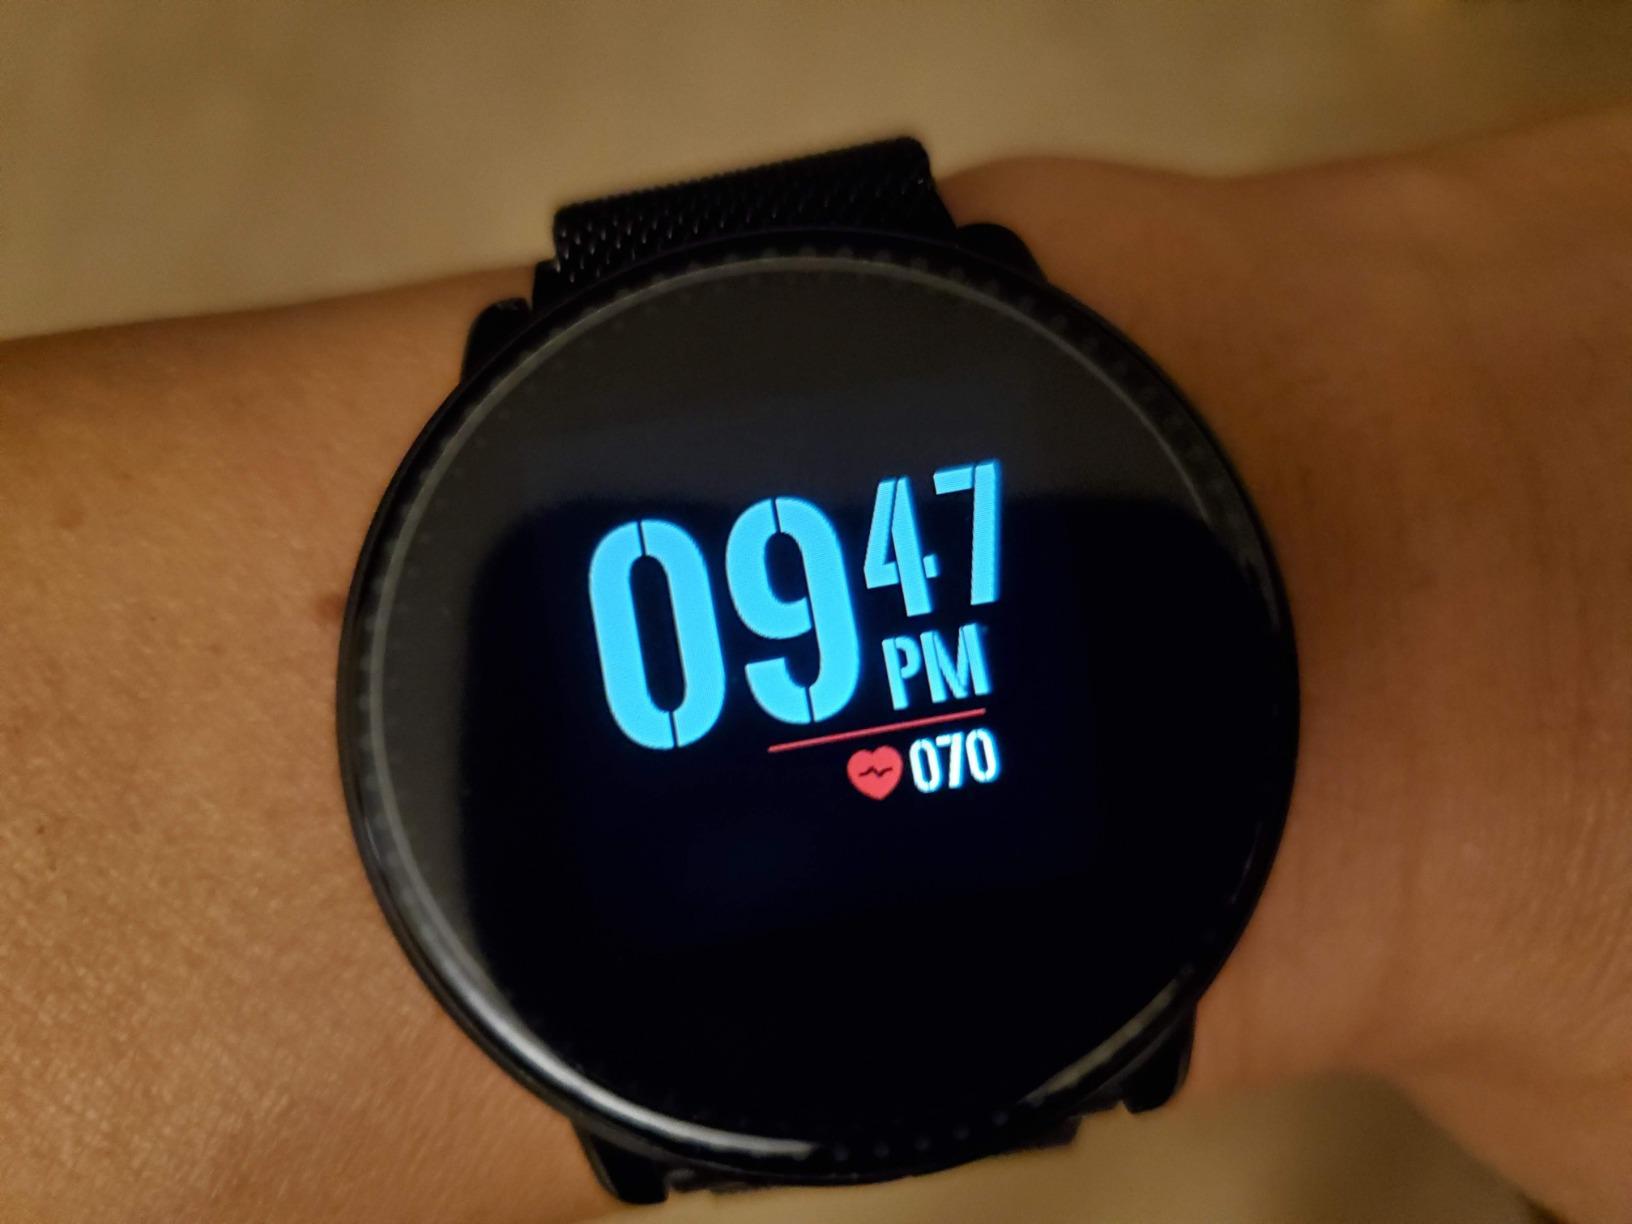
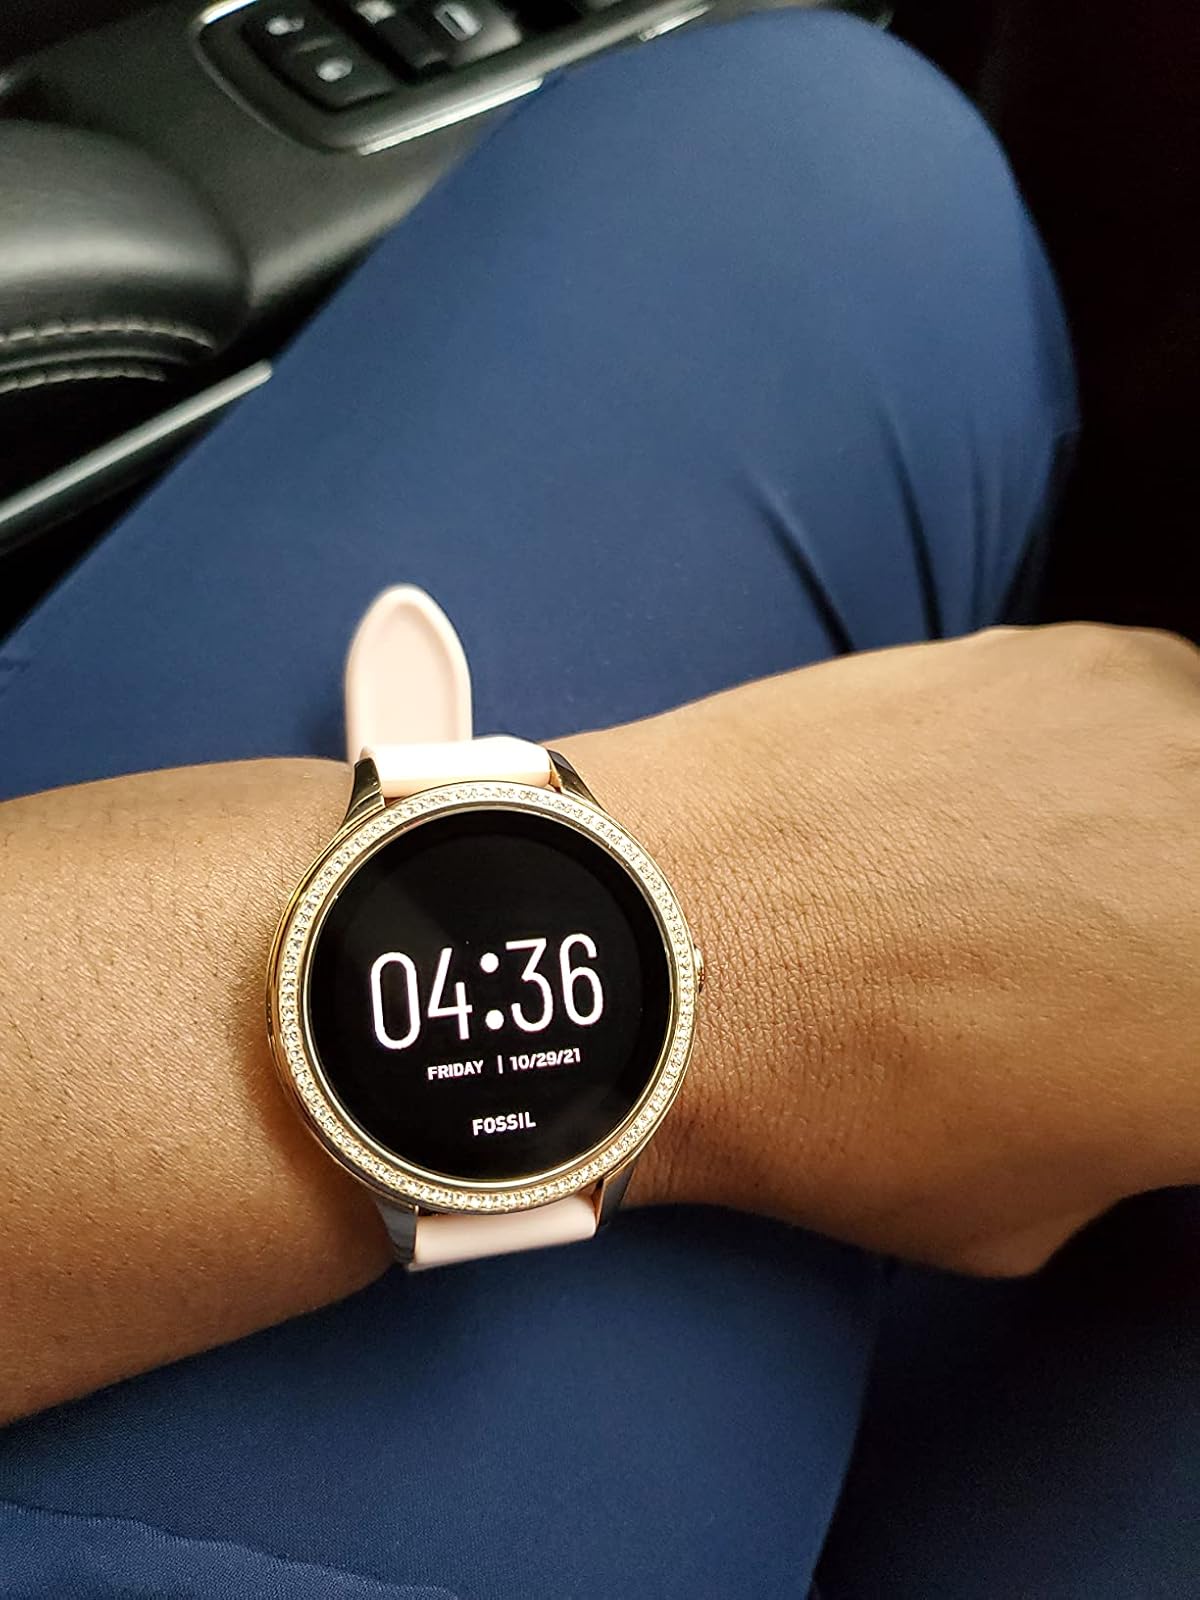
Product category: smartwatch
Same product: no